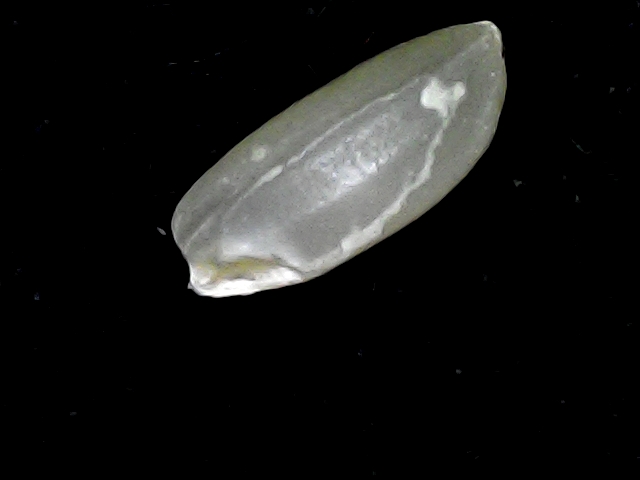
Rice variety: BD39